Rajshahi

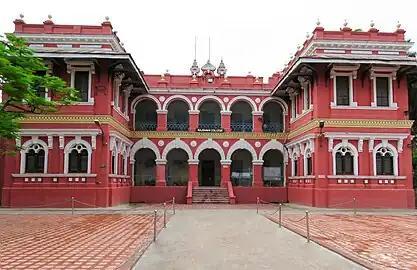
Administrative building of Rajshahi College, one of the oldest educational institutes of Bangladesh

Four inter-city train services are operated by Bangladesh Railway, named "Silk City Express", "Padma Express" and "Dhumketu Express", and Bonolota Express between Dhaka and Rajshahi railway station regularly. There are other inter-city, mail and local trains operated from Rajshahi to Khulna and other regions of the country. There are two other railway stations in the city, "Rajshahi Court" and "Rajshahi University".